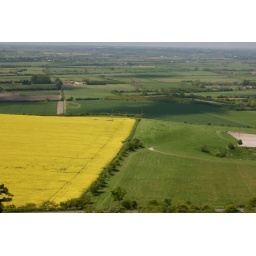
Might play with this in Photoshop just to enhance the yellow and green - it's a bit dull